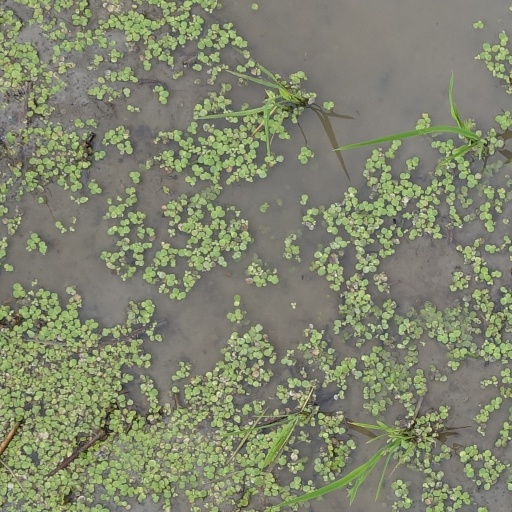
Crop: rice